Mary Brooks Picken

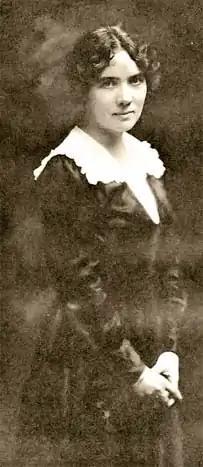
Mary Brooks Picken c. 1918, photo published in her book "Secrets of Distinctive Dress"

Mary Brooks Picken (August 6, 1886, Arcadia, KS – March 8, 1981, Williamsport, PA) was an American author of 96 books on needlework, sewing, and textile arts. Her "Fashion Dictionary" was published by Funk and Wagnalls in 1957.